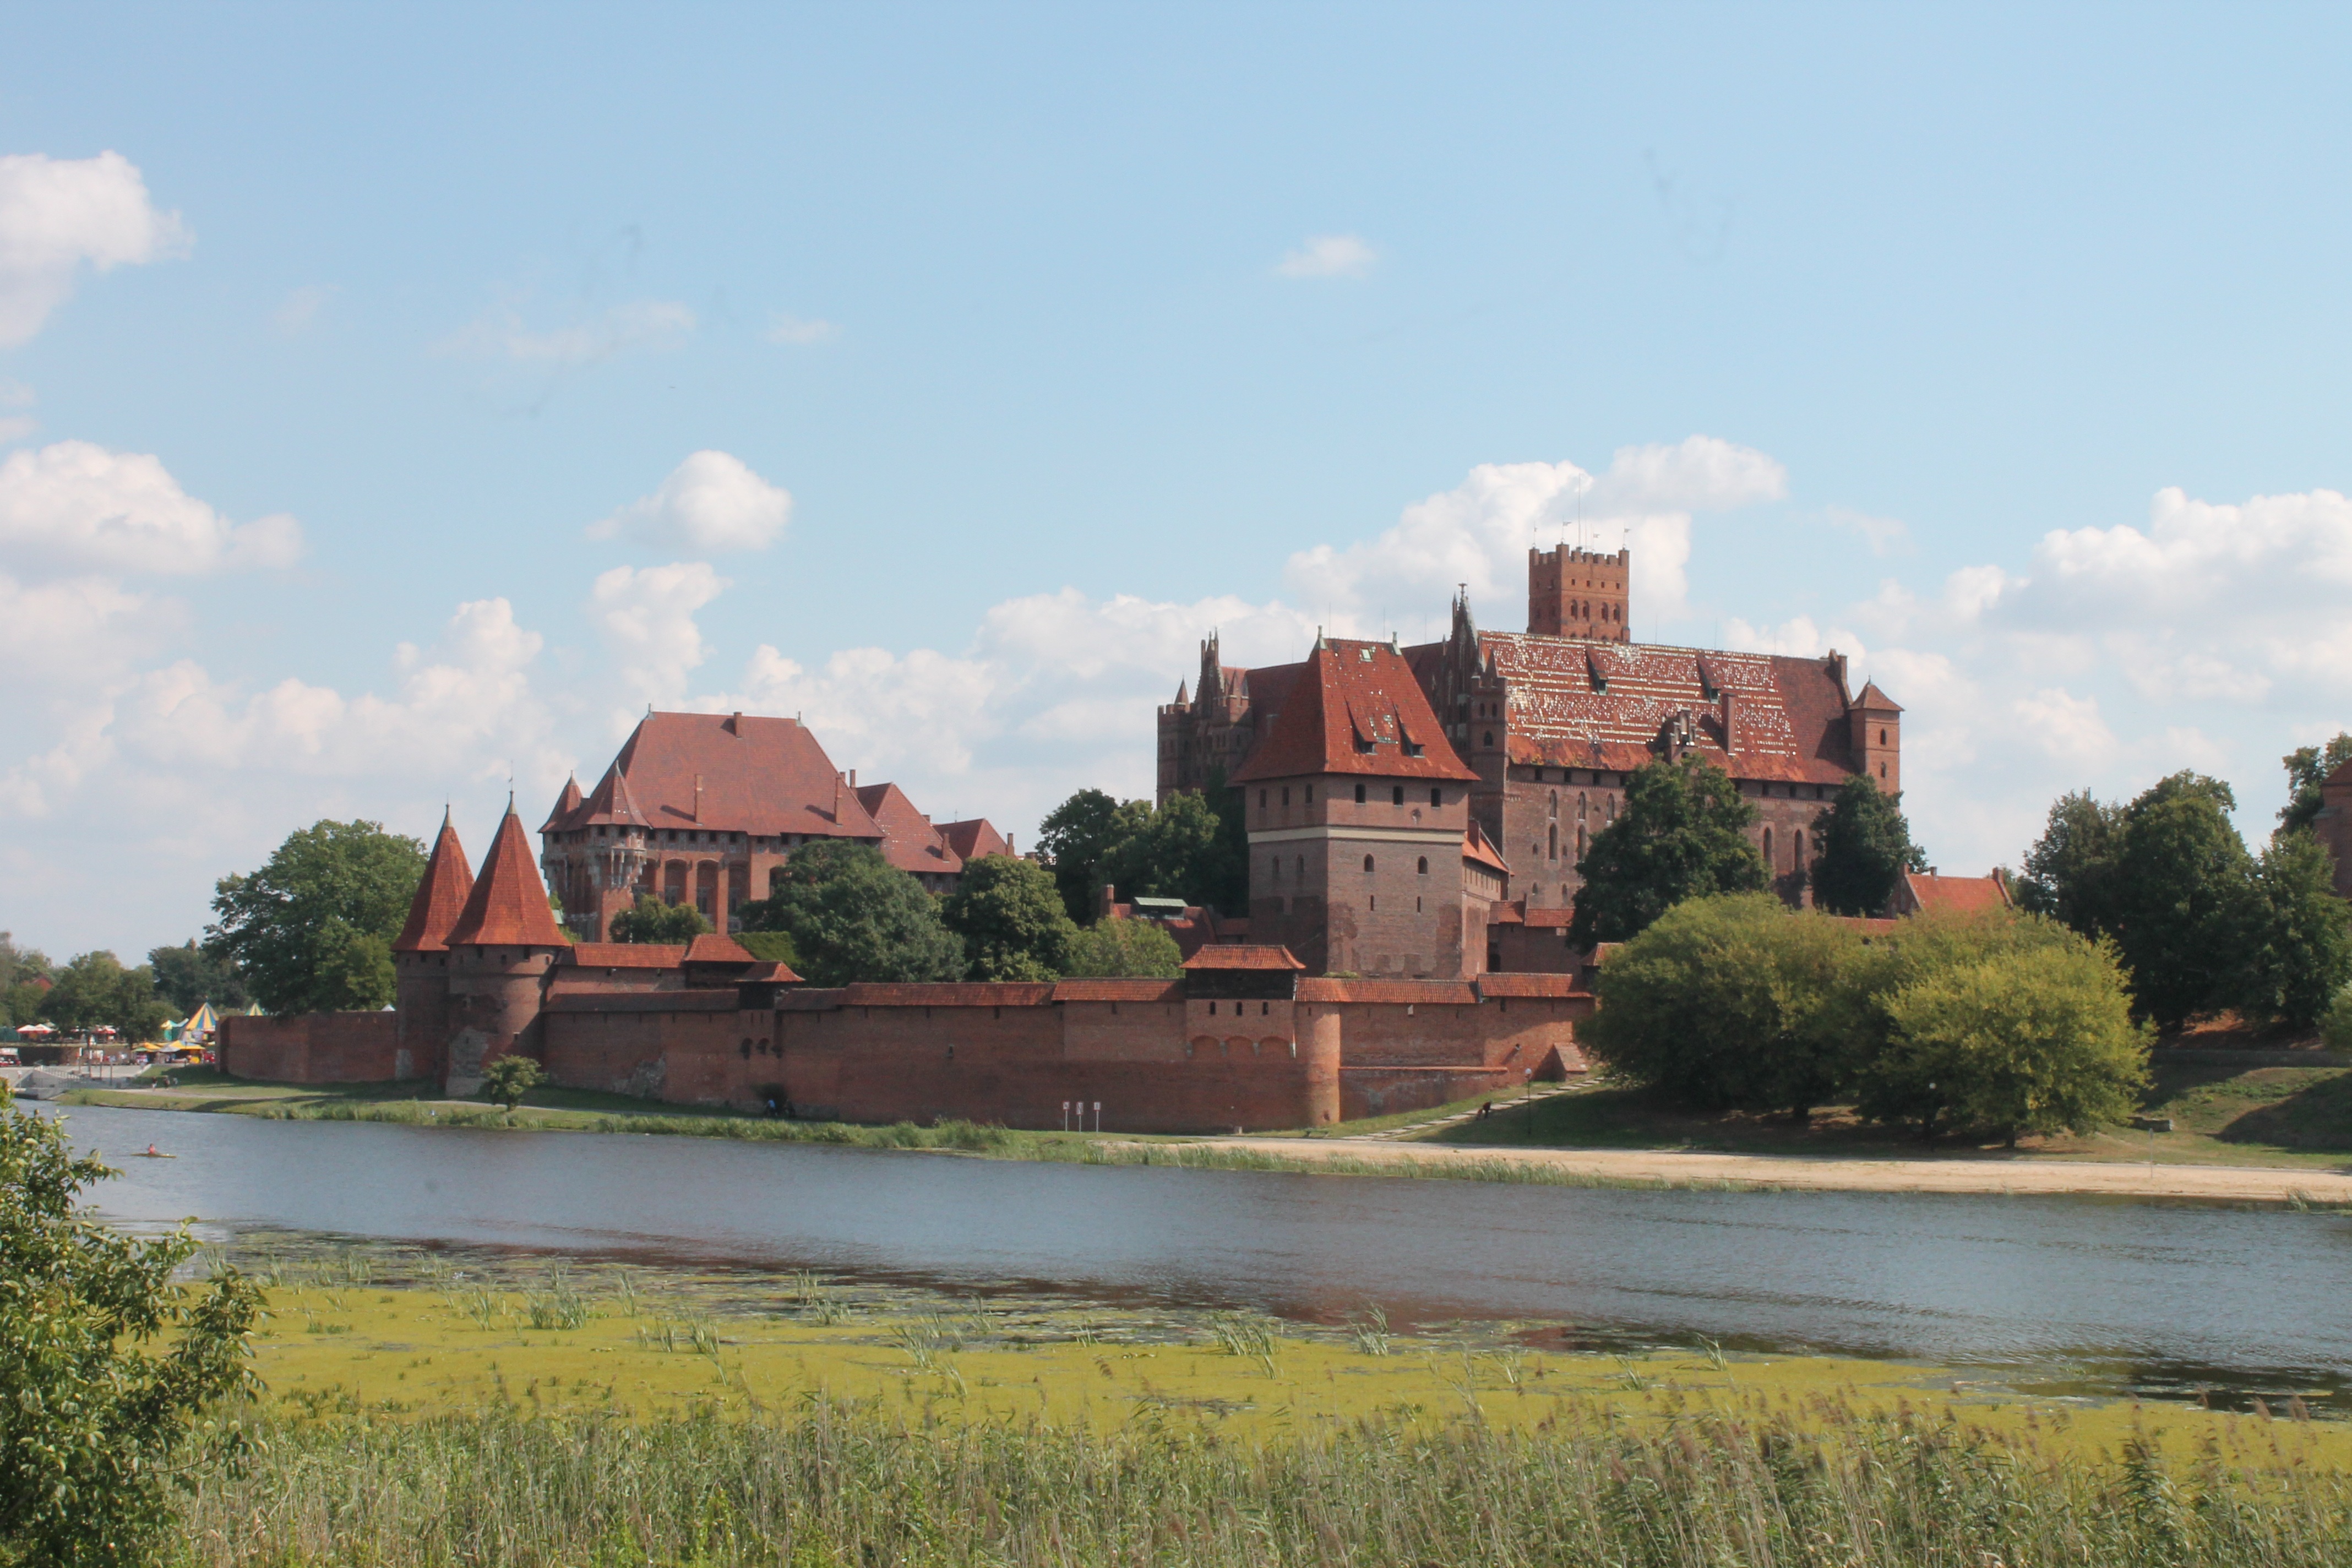
landscape, building, chateau, river, village, castle, fortification, waterway, estate, rural area, malbork